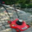
Label: lawn_mower